Travis Carter

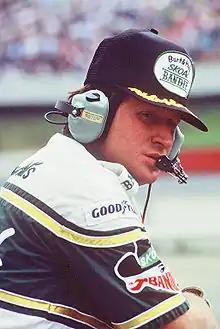
Carter at a race in the 1980s

Travis Aaron Carter (November 21, 1949 – June 10, 2025) was an American car owner and crew chief in the NASCAR Winston Cup Series. He served as crew chief for two decades, winning a championship with Benny Parsons in 1973. Carter was the winning crew chief when Parsons won the 1975 Daytona 500. He owned Travis Carter Motorsports from 1970 to 2003. He was the uncle of NASCAR crew chief Larry Carter, and the father of NASCAR driver Matt Carter.